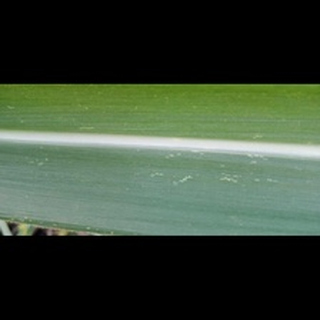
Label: sugarcane_mosaic